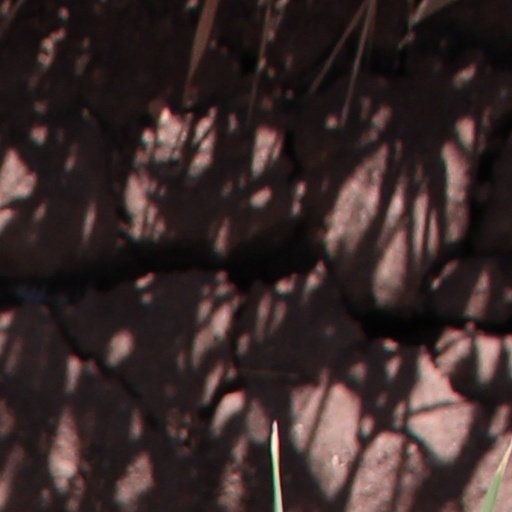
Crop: wheat